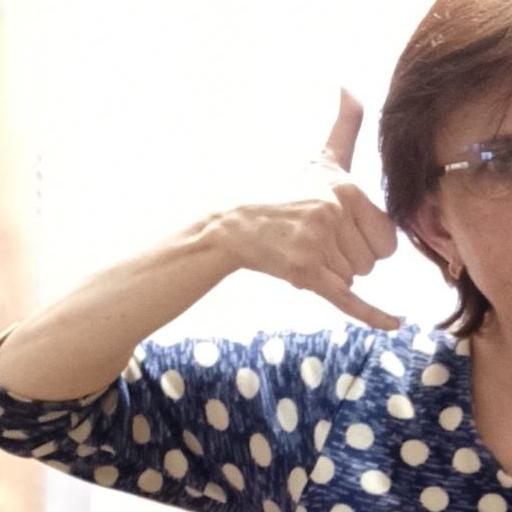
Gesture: call